Jim Neidhart

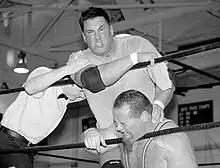
Neidhart in a wrestling match in 2009 against Salvatore Sincere

Following his departure from WCW, Neidhart largely retired from the ring, but continued to make sporadic appearances in independent shows. Notably, he was booked as Jake Roberts' singles opponent in the ill-fated Heroes of Wrestling event in October 1999. In 2000, he wrestled for a few appearances for Memphis Championship Wrestling. From 2000 to 2003 he wrestled in Canada for Elite Canadian Championship Wrestling, and Border City Wrestling. On January 17, 2003, he lost to Jim Duggan at Border City's main event at Algonquin College in Ottawa, Canada. On September 23, 2006, he defeated Norman Smiley at the UXW Florida Debut show in Orlando. He appeared in TNA on the November 12, 2009, episode of "Impact!" winning against Jay Lethal in his initial open challenge thrown out to the legends of professional wrestling.